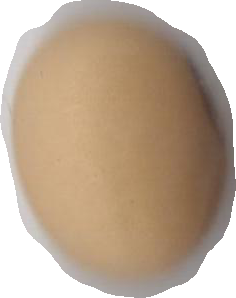
Variety: Anjasmoro